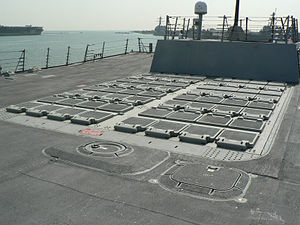
Arleigh Burke-klassen / Opbygning / Bevæbning
Det agterste VLS på USS Farragut (DDG-99).
"Arleigh Burke-klassen er en destroyerklasse brugt i United States Navy. Skibet er opbygget omkring AEGIS-kampsystemet og SPY-1D multifunktionsradaren og har luftforsvar som primær opgave, men er ganske godt udrustet til at deltage i enhver anden slags krigsførelse. Klassen er navngivet efter Admiral Arleigh ""31-Knot"" Burke, en kendt amerikansk destroyerchef under 2. verdenskrig, som senere blev chef for den amerikanske flåde.